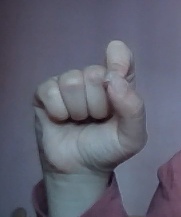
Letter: fa